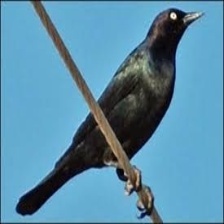
Species: BREWERS BLACKBIRD
Scientific name: EUPHAGUS CYANOCEPHALUS